(55637) 2002 UX25

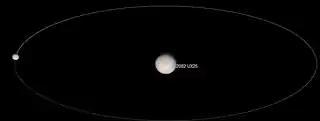
A simulated circular orbit of 210-km-diameter moon at a distance of 4770 km

The discovery of a minor-planet moon was reported in IAUC 8812 on 22 February 2007. The satellite was detected using the Hubble Space Telescope in August 2005. The satellite was found at 0.16 arcsec from the primary with an apparent magnitude difference of 2.5. It orbits the primary in days, at a distance of , yielding a system mass of . The eccentricity of the orbit is .